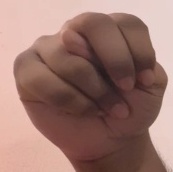
ASL sign: N